Germany national rugby sevens team

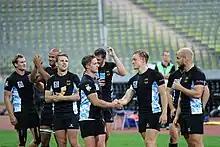
The German national rugby sevens team at the Oktoberfest Sevens in Munich 2017

The team has taken part in the Hong Kong Sevens tournament in the past, its greatest success being a win in the Bowl final in 1990, beating Thailand 28–12. In the 1990s, the team, captained by Rainer Kumm, took part in a number of international tournaments including the Punta del Este Sevens in 1997, where they lost to Argentina in the Plate final and the Paris Sevens in 1996, 1997 (when they defeated Romania in the Bowl final) and 1998 (Bowl finalists, losing to Japan in the final).